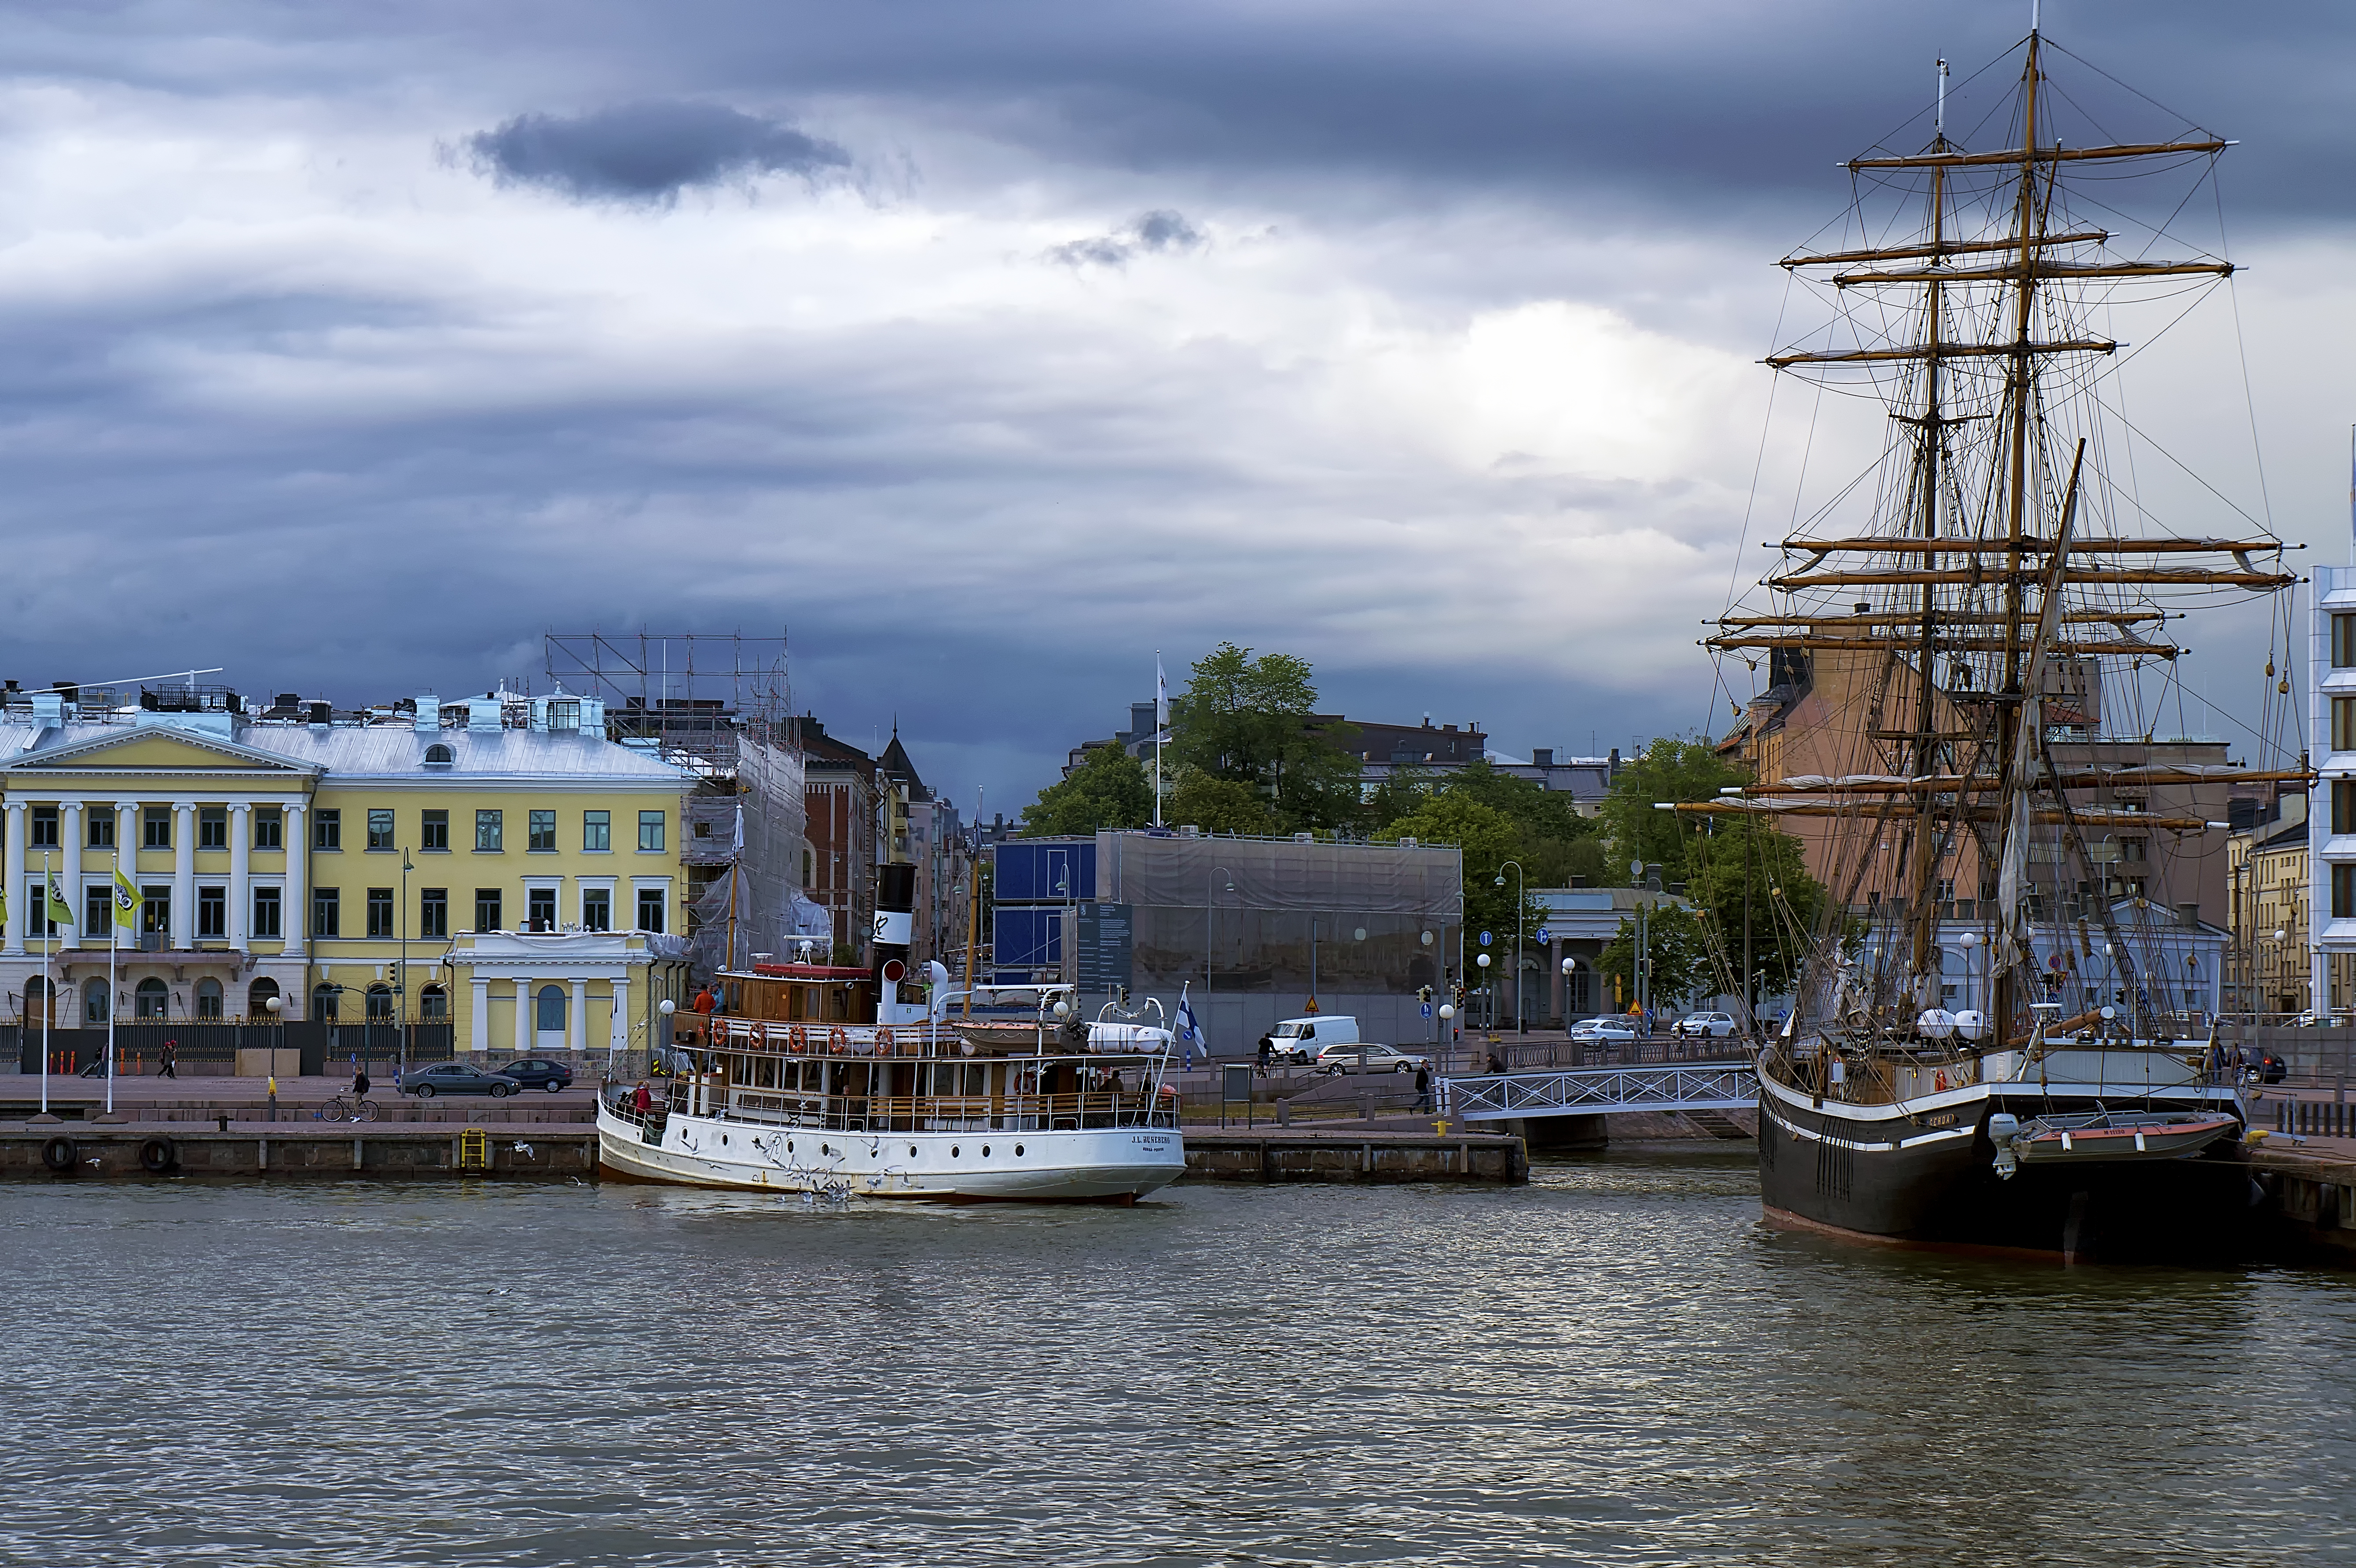
sea, dock, people, boat, cloudy, palace, river, ship, vehicle, bay, harbor, marina, waterway, gulls, cars, finland, helsinki, channel, watercraft, gerda, runeberg, ms, jl, presidential, brig, sailing ship, tall ship